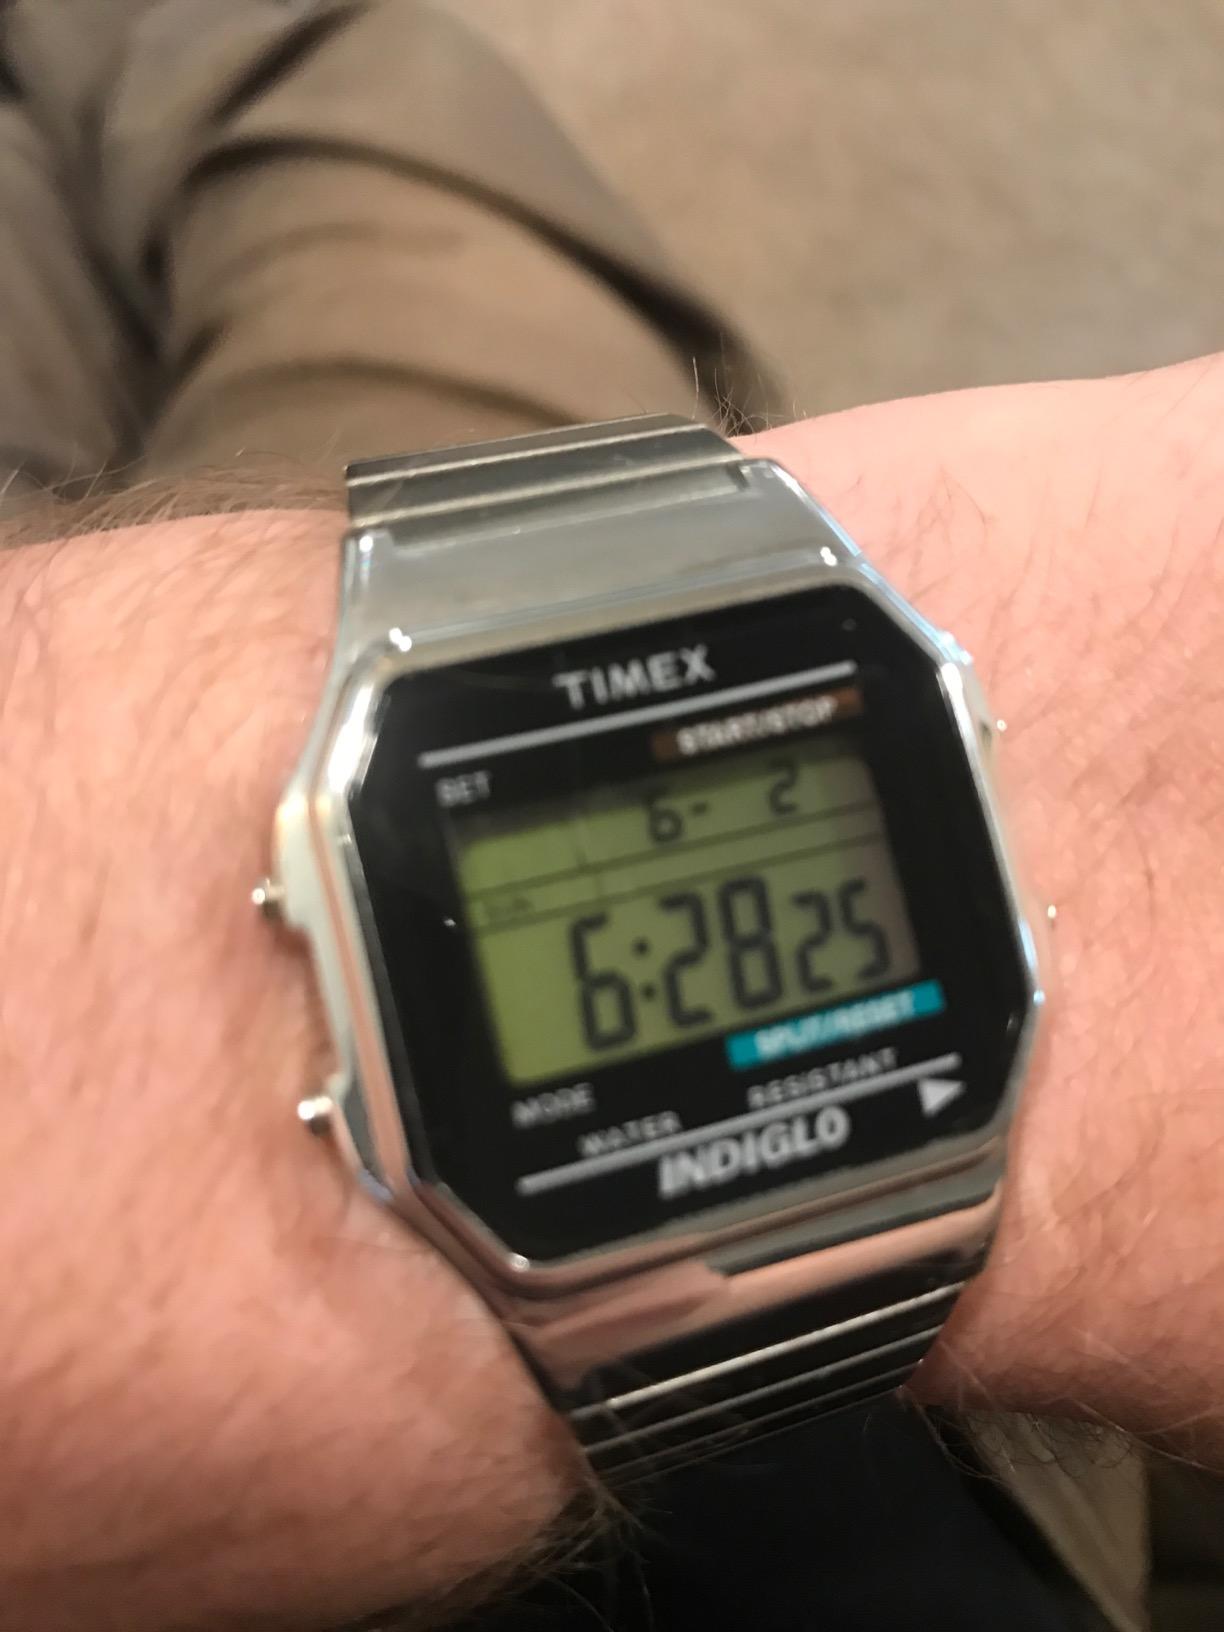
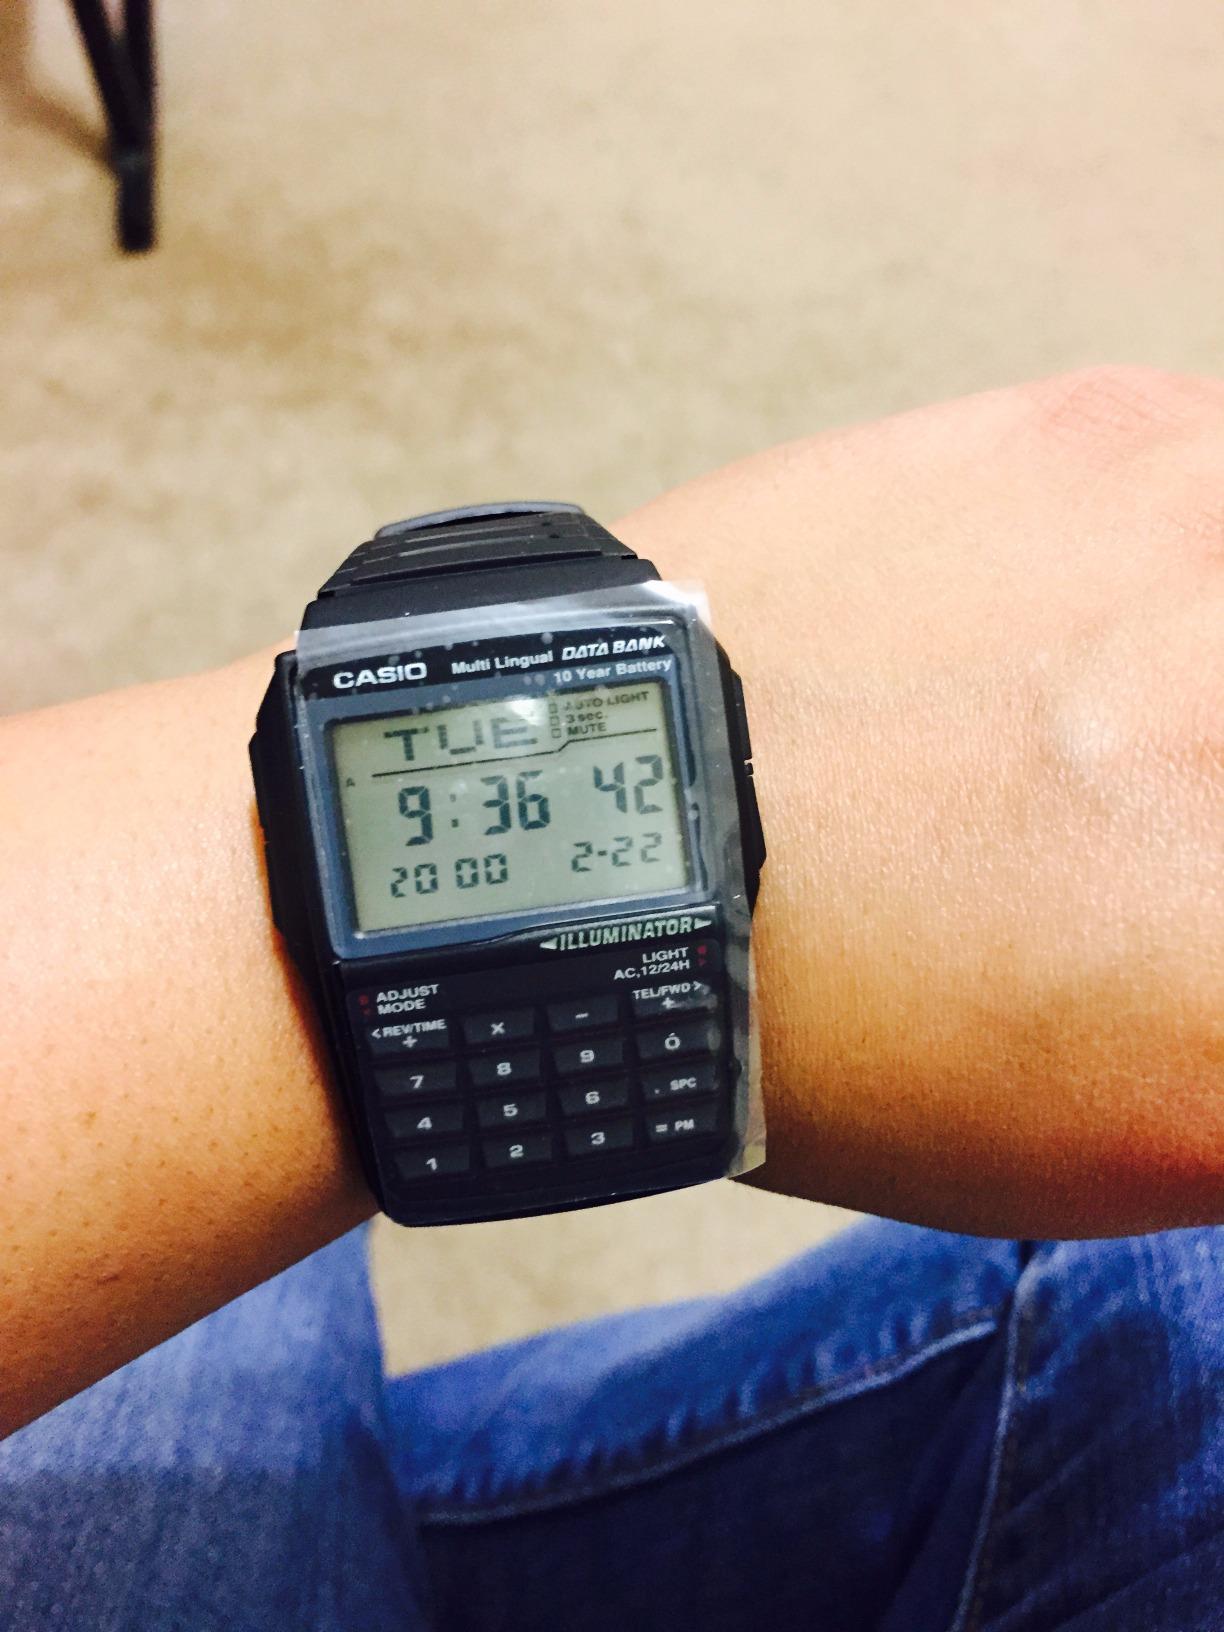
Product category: accessories_watch
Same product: no